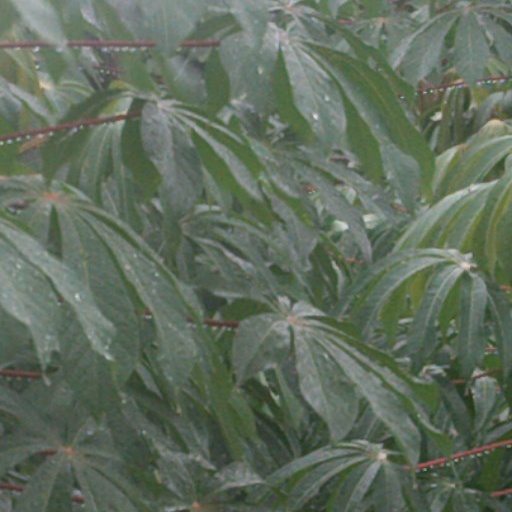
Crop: cassava